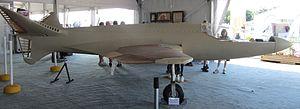
Le Bugatti 100 est un avion de course expérimental conçu conjointement par Ettore Bugatti et Louis de Monge en 1938, peu avant le début de la Seconde Guerre mondiale. Il est exposé au EAA AirVenture Museum dans le Wisconsin aux États-Unis.